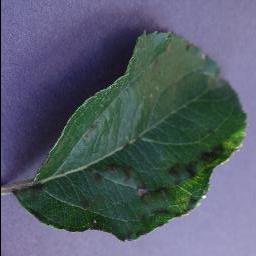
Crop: apple
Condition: scab